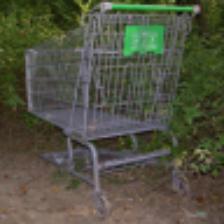
Label: NonHuman